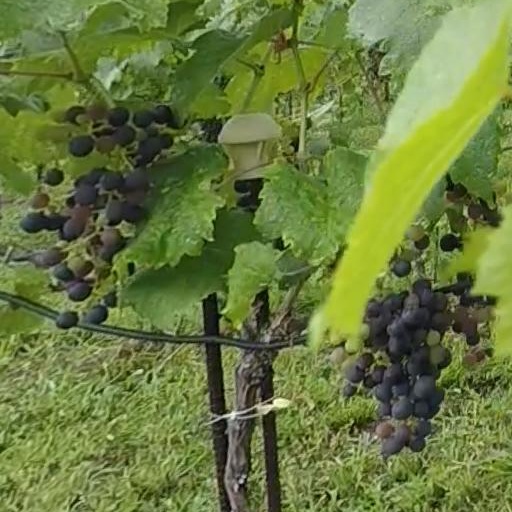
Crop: grape